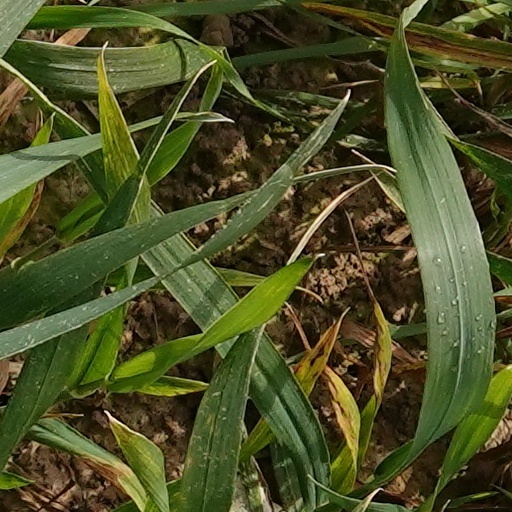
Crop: wheat